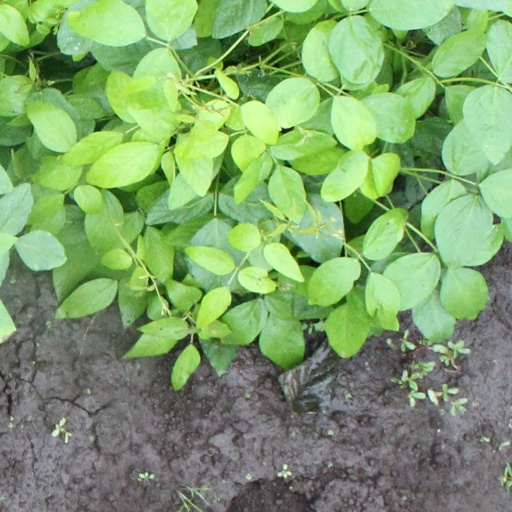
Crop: soybean